Rolen Paulino

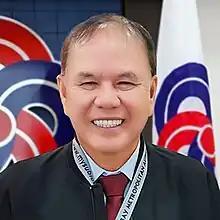
Paulino as chairman and administrator of the Subic Bay Metropolitan Authority in 2023

Rolen Calixto Paulino Sr. (born November 24, 1962) is a Filipino politician who was the mayor of Olongapo City from 2013 to 2019 and head of the Subic Bay Metropolitan Authority from 2022 to 2023. He is currently a member of the board of directors of the Bases Conversion and Development Authority since April 2023.